Universal Volcano Bay

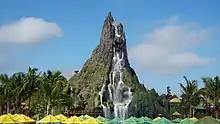
Krakatau Volcano

Universal Volcano Bay Water Theme Park, often shortened to Volcano Bay, is a tropical-themed water park at Universal Orlando Resort in Orlando, Florida. Owned and operated by Universal Destinations & Experiences, Volcano Bay replaced Wet 'n Wild as Universal Orlando Resort's only water park, the third theme park overall and it was the first water park constructed by Universal Creative.